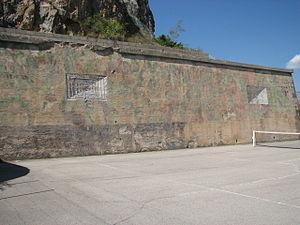
Mur d'escarpe Nord de l'ouvrage de Rimplas (Alpes-Maritimes) avec faux créneaux peints selon deux modèles différents (le terrain de tennis n'est pas d'époque).
L'ouvrage de Rimplas, appelé dans un premier temps ouvrage de la Madeleine, est une fortification faisant partie de la ligne Maginot, située sur la commune de Rimplas dans le département des Alpes-Maritimes.